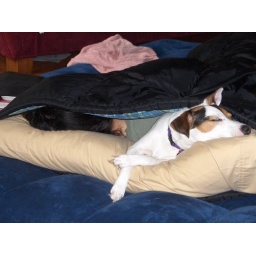
This is my friend taking a nap in my sleeping bag with our friend's dog for company.